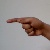
The image shows a hand gesture representing the letter 'G' in Indian Sign Language.